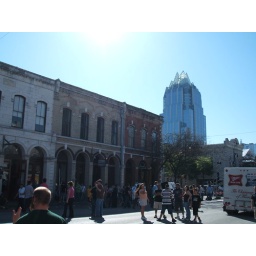
3 bars in a row, plus the pretty flower building